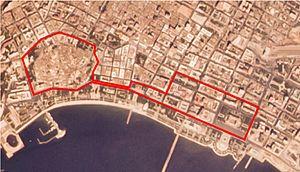
Le circuit urbain de Bakou est un circuit automobile temporaire situé près du parc maritime de Bakou, à Bakou, en Azerbaïdjan. Il a accueilli pour la première fois le Grand Prix d'Europe de Formule 1, le 19 juin 2016. Il est ensuite renommé en Grand Prix d'Azerbaïdjan en 2017.